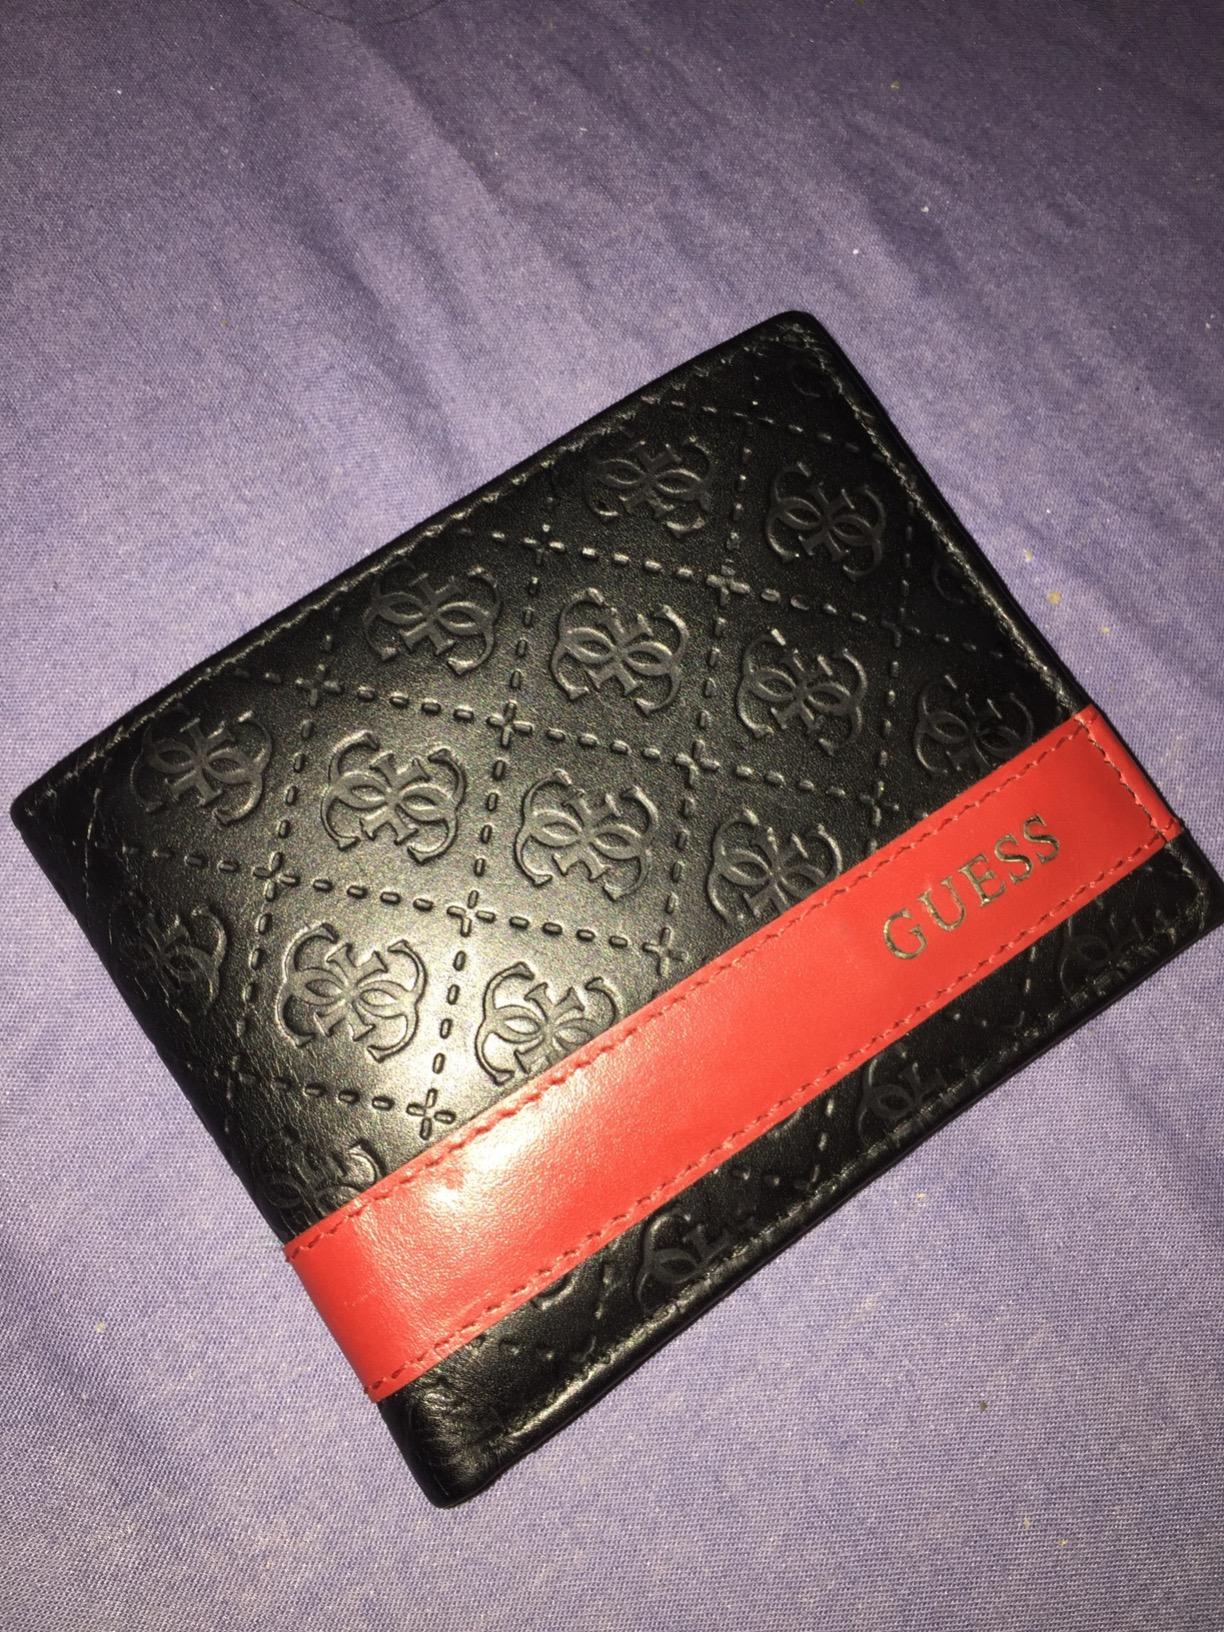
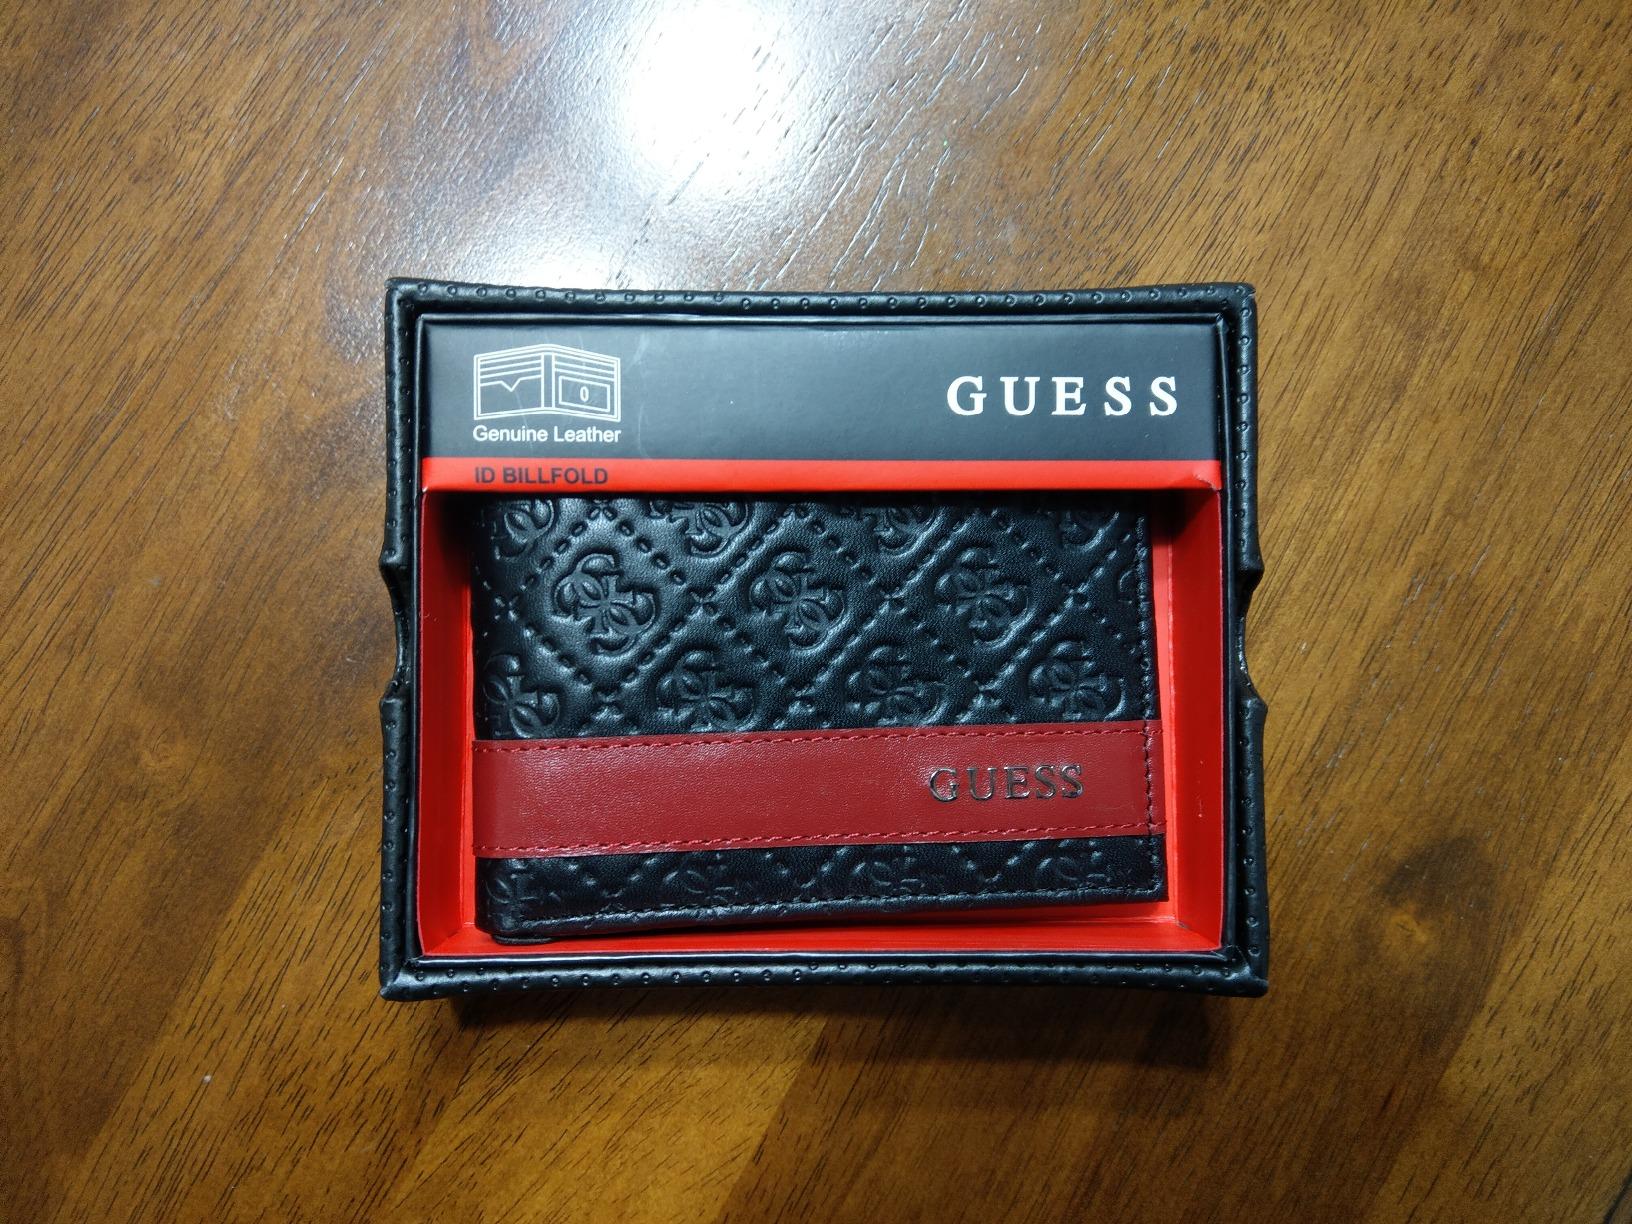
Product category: accessories_wallet
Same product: yes